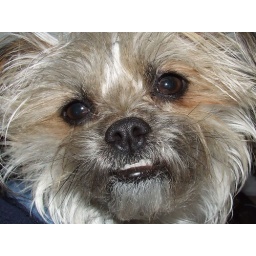
Cookie loves to sit on my desk in front of the computer while I work.